Describe the emotion expressed in this image:  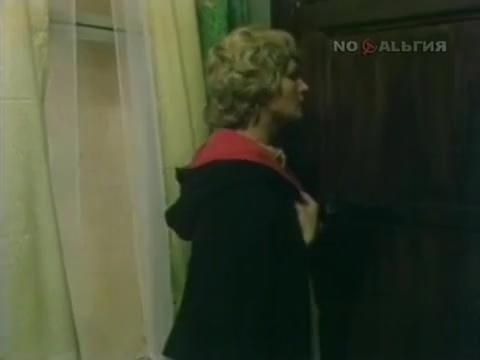
This person displays Pain, valence and arousal with low intensity.